Iran–Israel relations

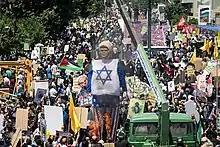
Protest in Tehran, Iran, 18 May 2018

The election of Mahmud Ahmedinijiad, a hardliner of Iranian politics, relations with Israel became increasingly strained as the countries engaged in a series of proxy conflicts and covert operations against each other.